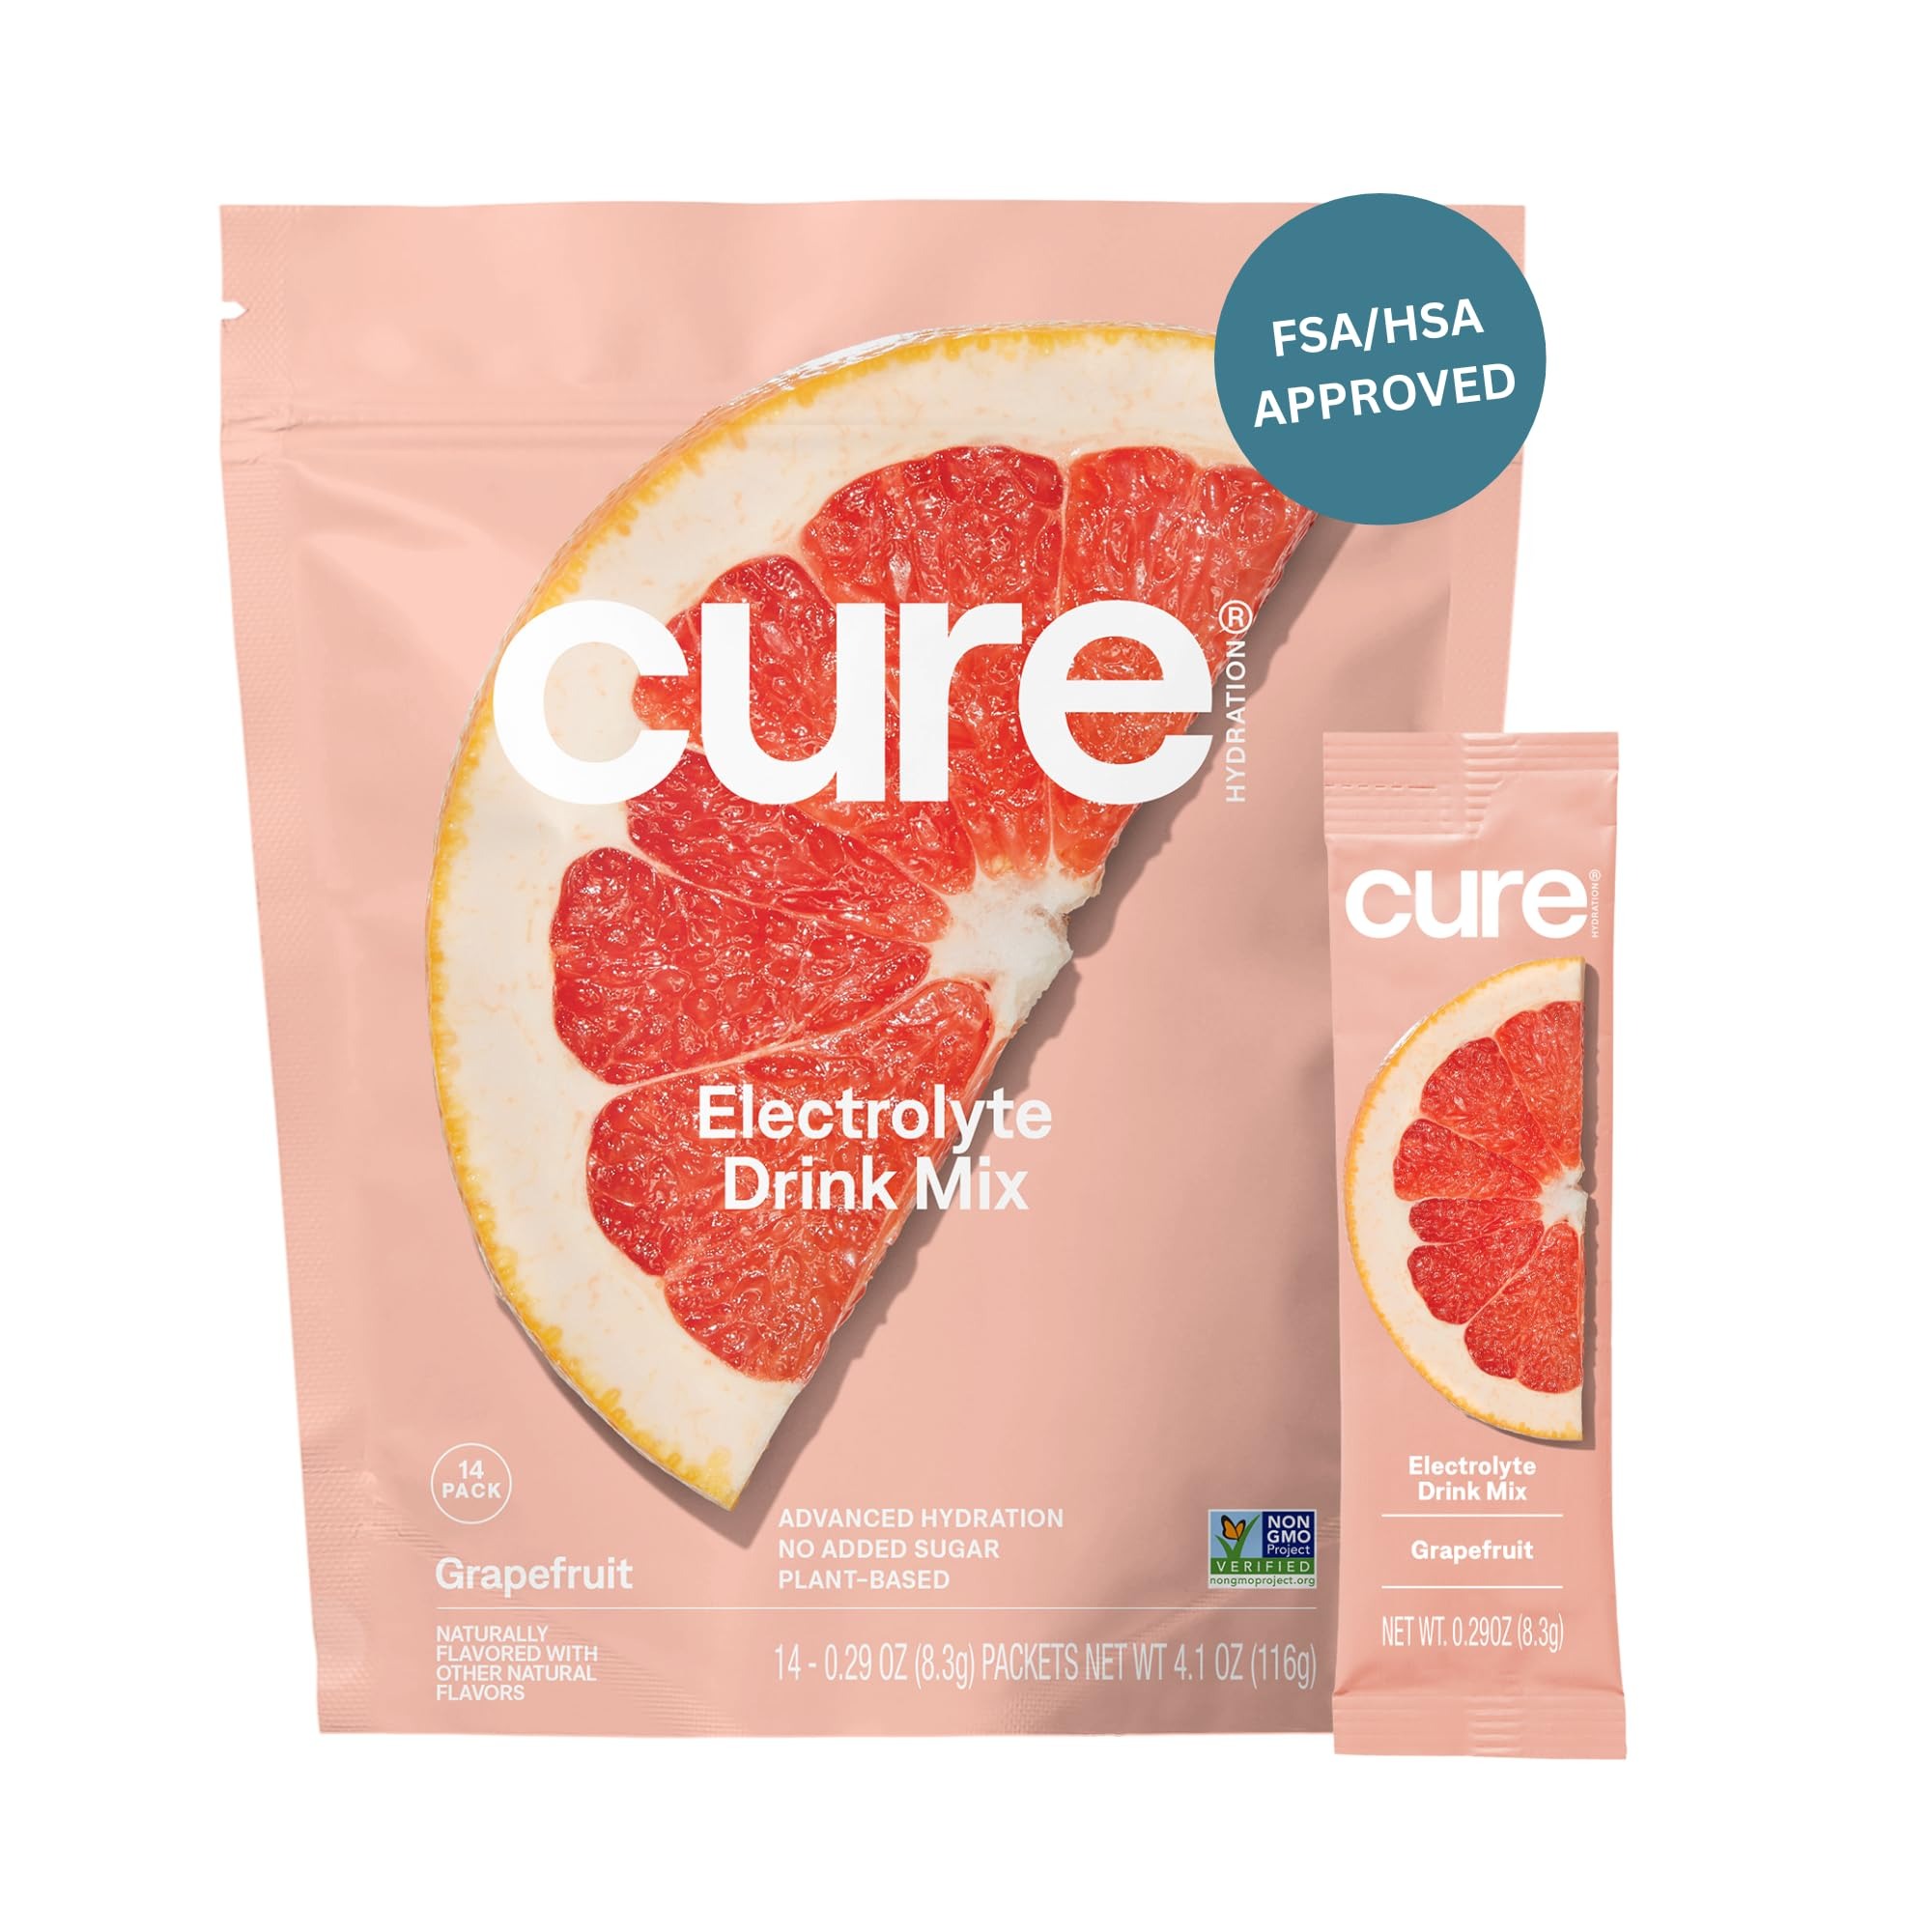
Item Name: Cure Hydration Plant Based Electrolyte Mix | Powder for Dehydration Relief | Made with Coconut Water | No Added Sugar | FSA & HSA | Vegan | Paleo Friendly | Pouch of 14 Packets - Grapefruit
Bullet Point 1: FSA & HSA APPROVED: Don’t let your FSA (Flexible Spending Account) and HSA (Health Savings Account) funds expire! Cure Hydration products can be purchased using your FSA or HSA debit card during checkout or by submitting a reimbursement claim for the qualified purchase
Bullet Point 2: POWERFUL DEHYDRATION RELIEF: Named by Women's Health as the Best Hydrating Drink Mix! Hydration is the foundation of health. However, science shows that staying hydrated often requires more than water alone. With 4x the electrolytes of leading sports drinks, Cure restores balance to your body so you can operate at 100%.
Bullet Point 3: RAPID ABSORPTION: Based on the World Health Organization’s gold standard of rehydration, known as Oral Rehydration Solution, each packet of Cure contains electrolytes and glucose to facilitate rapid hydration directly into your bloodstream. ORS is as effective as an IV drip, but way more convenient.
Bullet Point 4: POWERED BY NATURE: Sports drinks and other electrolyte replacements are full of added sugar and artificial ingredients. Cure is made with premium and plant-based ingredients like coconut water and real fruit juices and has no added sugar.
Bullet Point 5: WHEN TO TAKE: Before you start your day, workout boost, afternoon haze, after the after-party, travel, and temporary or chronic illness. Mix with 8-16oz of water, shake or stir, drink and enjoy! Made for everyone. Adults and children 1 or older.
Bullet Point 6: Non-GMO Project Verified | Vegan | No Added Sugar | No Artificial Sweeteners | No Erythritol or Sugar Alcohols | Certified Gluten Free | Paleo | Certified Kosher | Caffeine Free | FSA/HSA Eligible
Product Description: Cure is an electrolyte powder made with real ingredients like coconut water and pink Himalayan salt. Each pack of Cure has 4x the electrolytes of leading sports drinks, but no added sugar or artificial anything. Whether you’re recovering from this morning’s workout or last night’s happy hour, Cure gives you everything you need for optimal daily hydration and nothing more.
Value: 4.1
Unit: Ounce

Price: 23.99